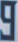
Number: 9